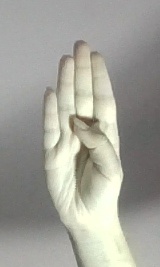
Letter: kaaf